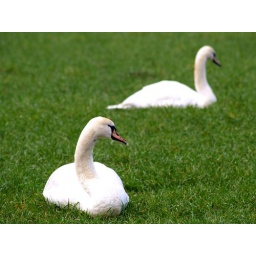
Kellaways, Wilts, 4.1.2011Swans in a field on the west side of the River Avon, north of the road